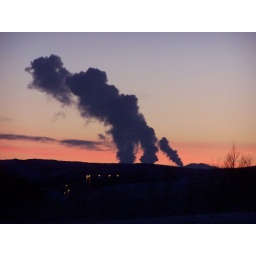
the clouds of &amp;quot;smoke&amp;quot; are from the geothermal power plants near Reykjavik